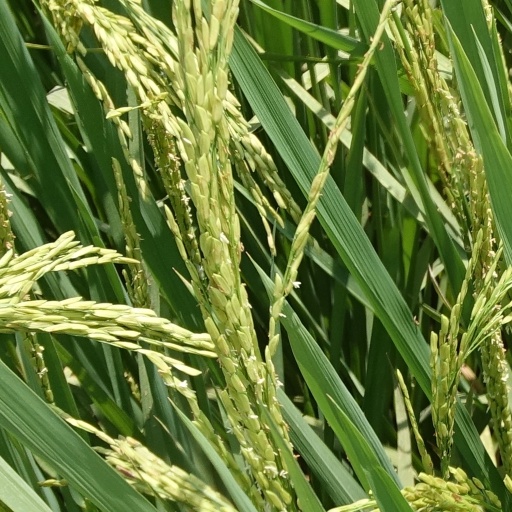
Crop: rice